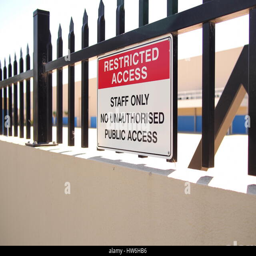
access restricted sign on a steel fence tipped wall of an industrial estate